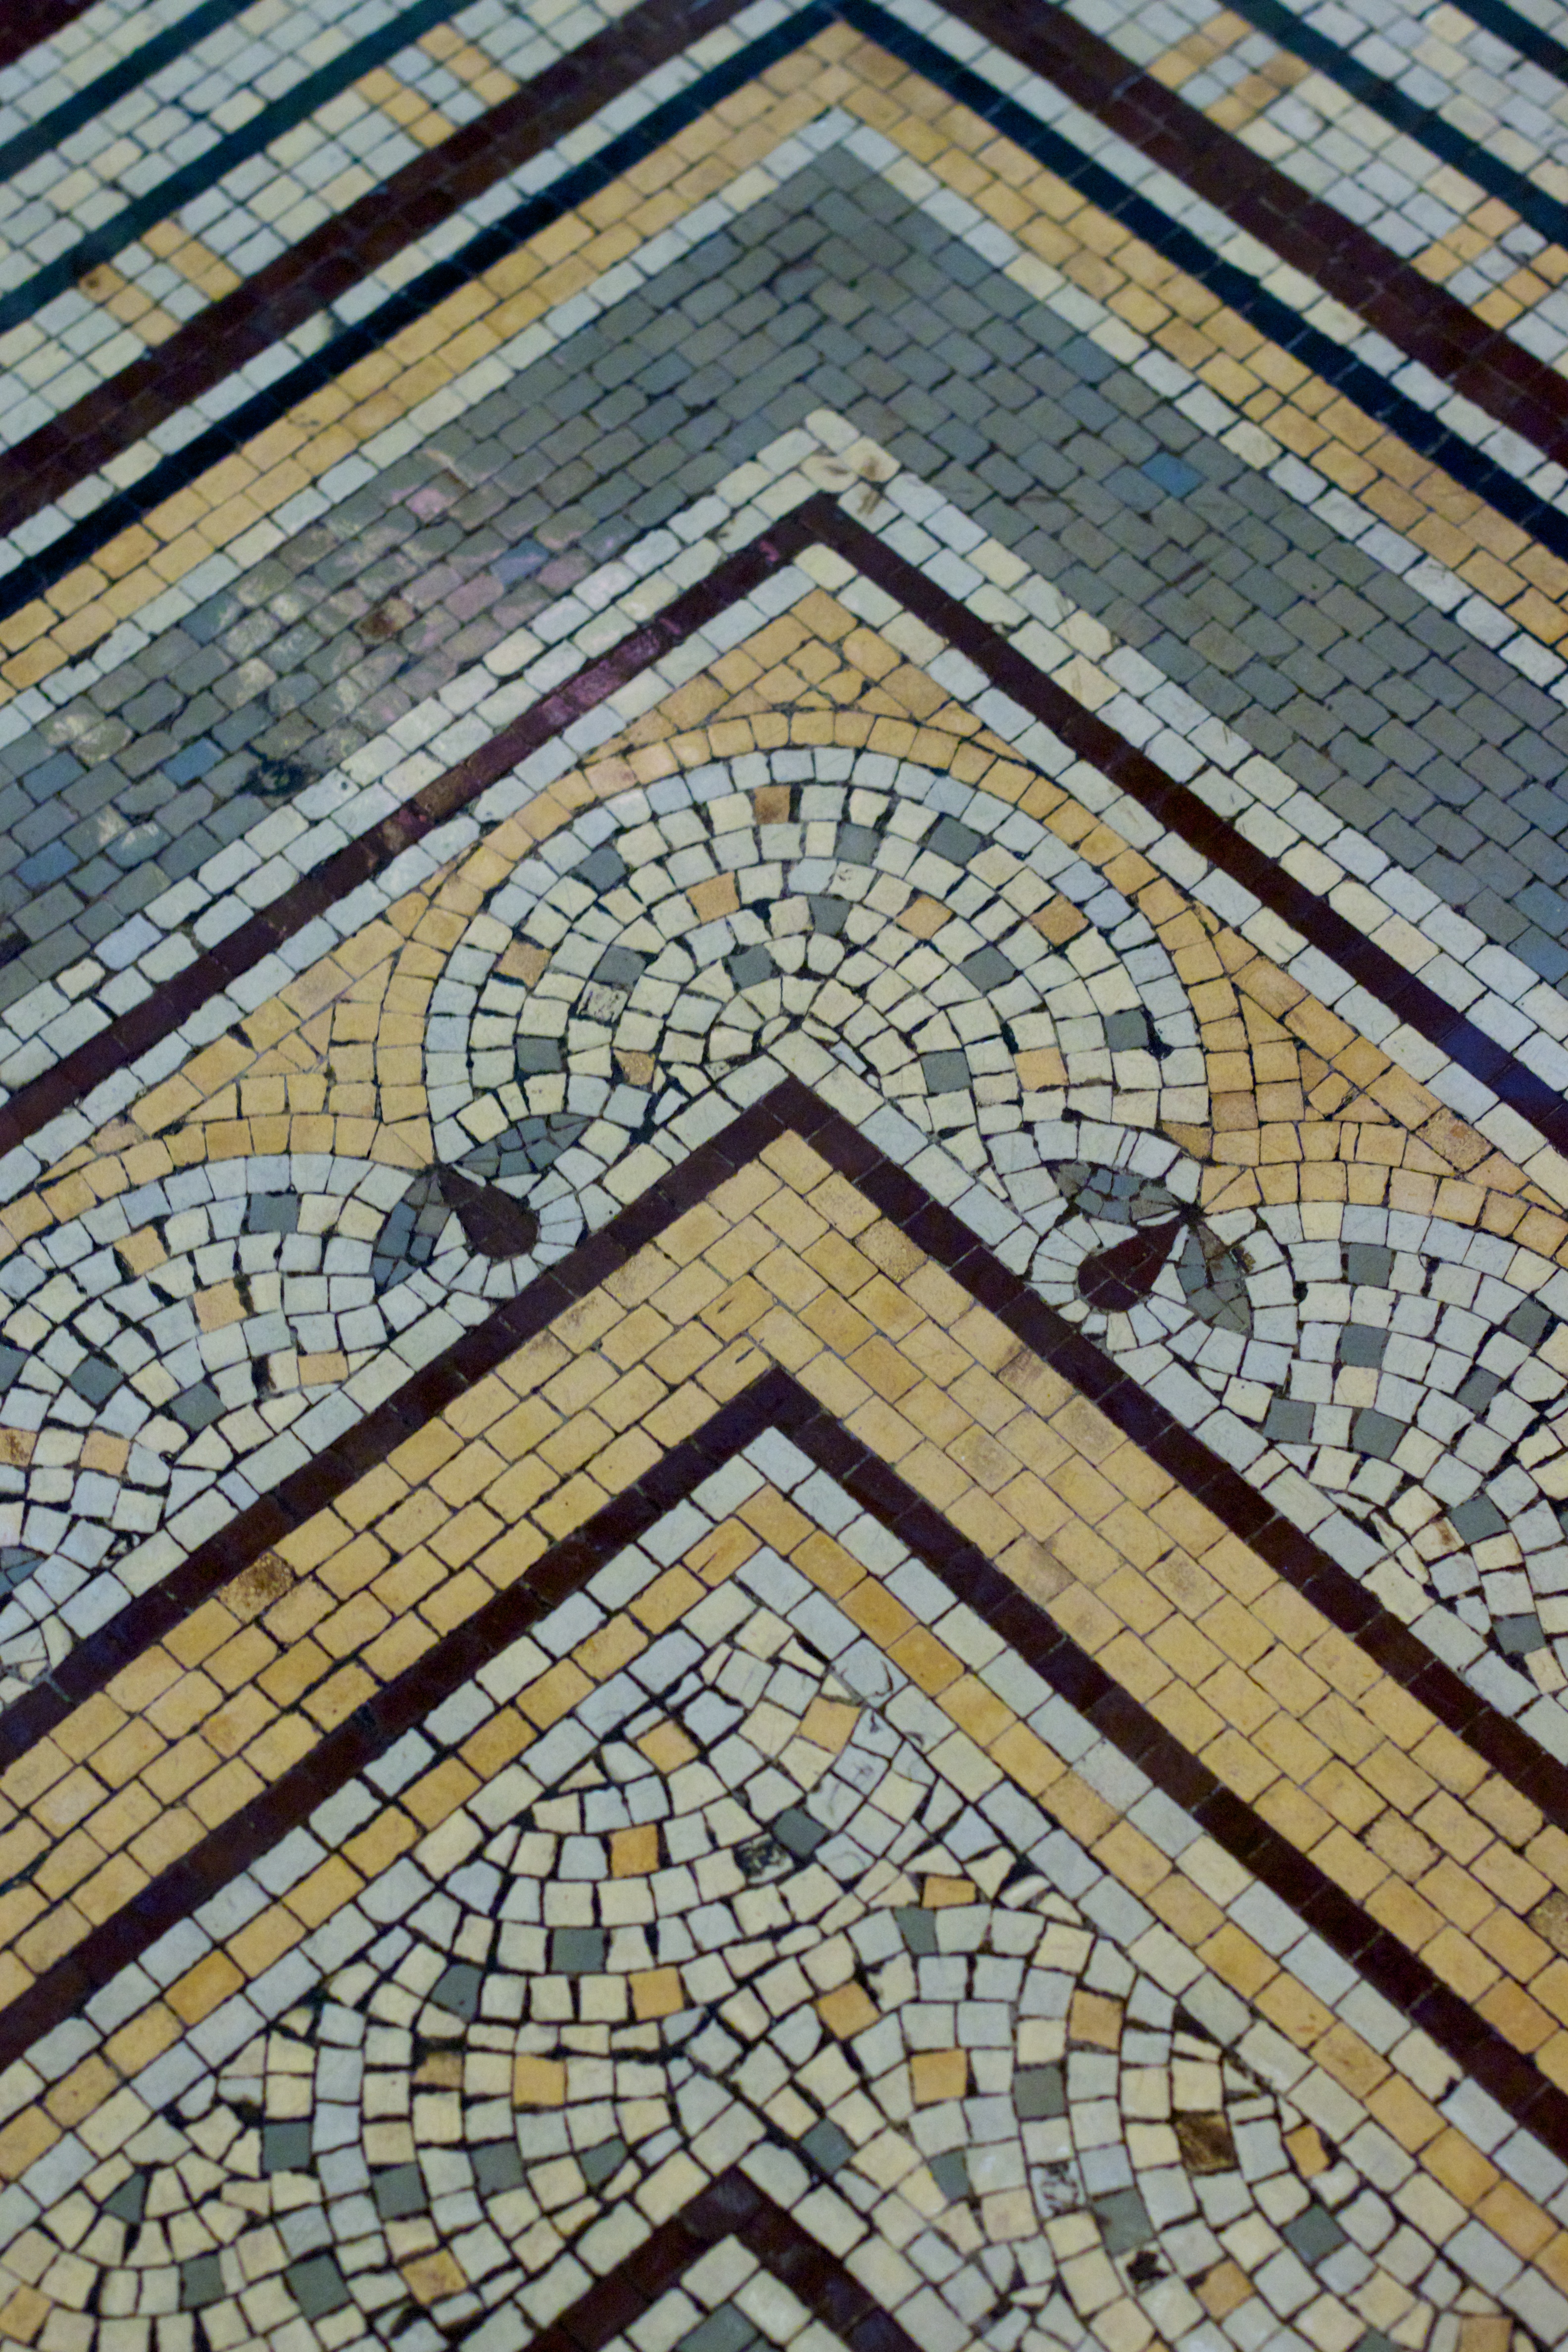
floor, pattern, line, facade, brick, art, symmetry, mosaic, brickwork, auodyssey, flooring, road surface, ancient history